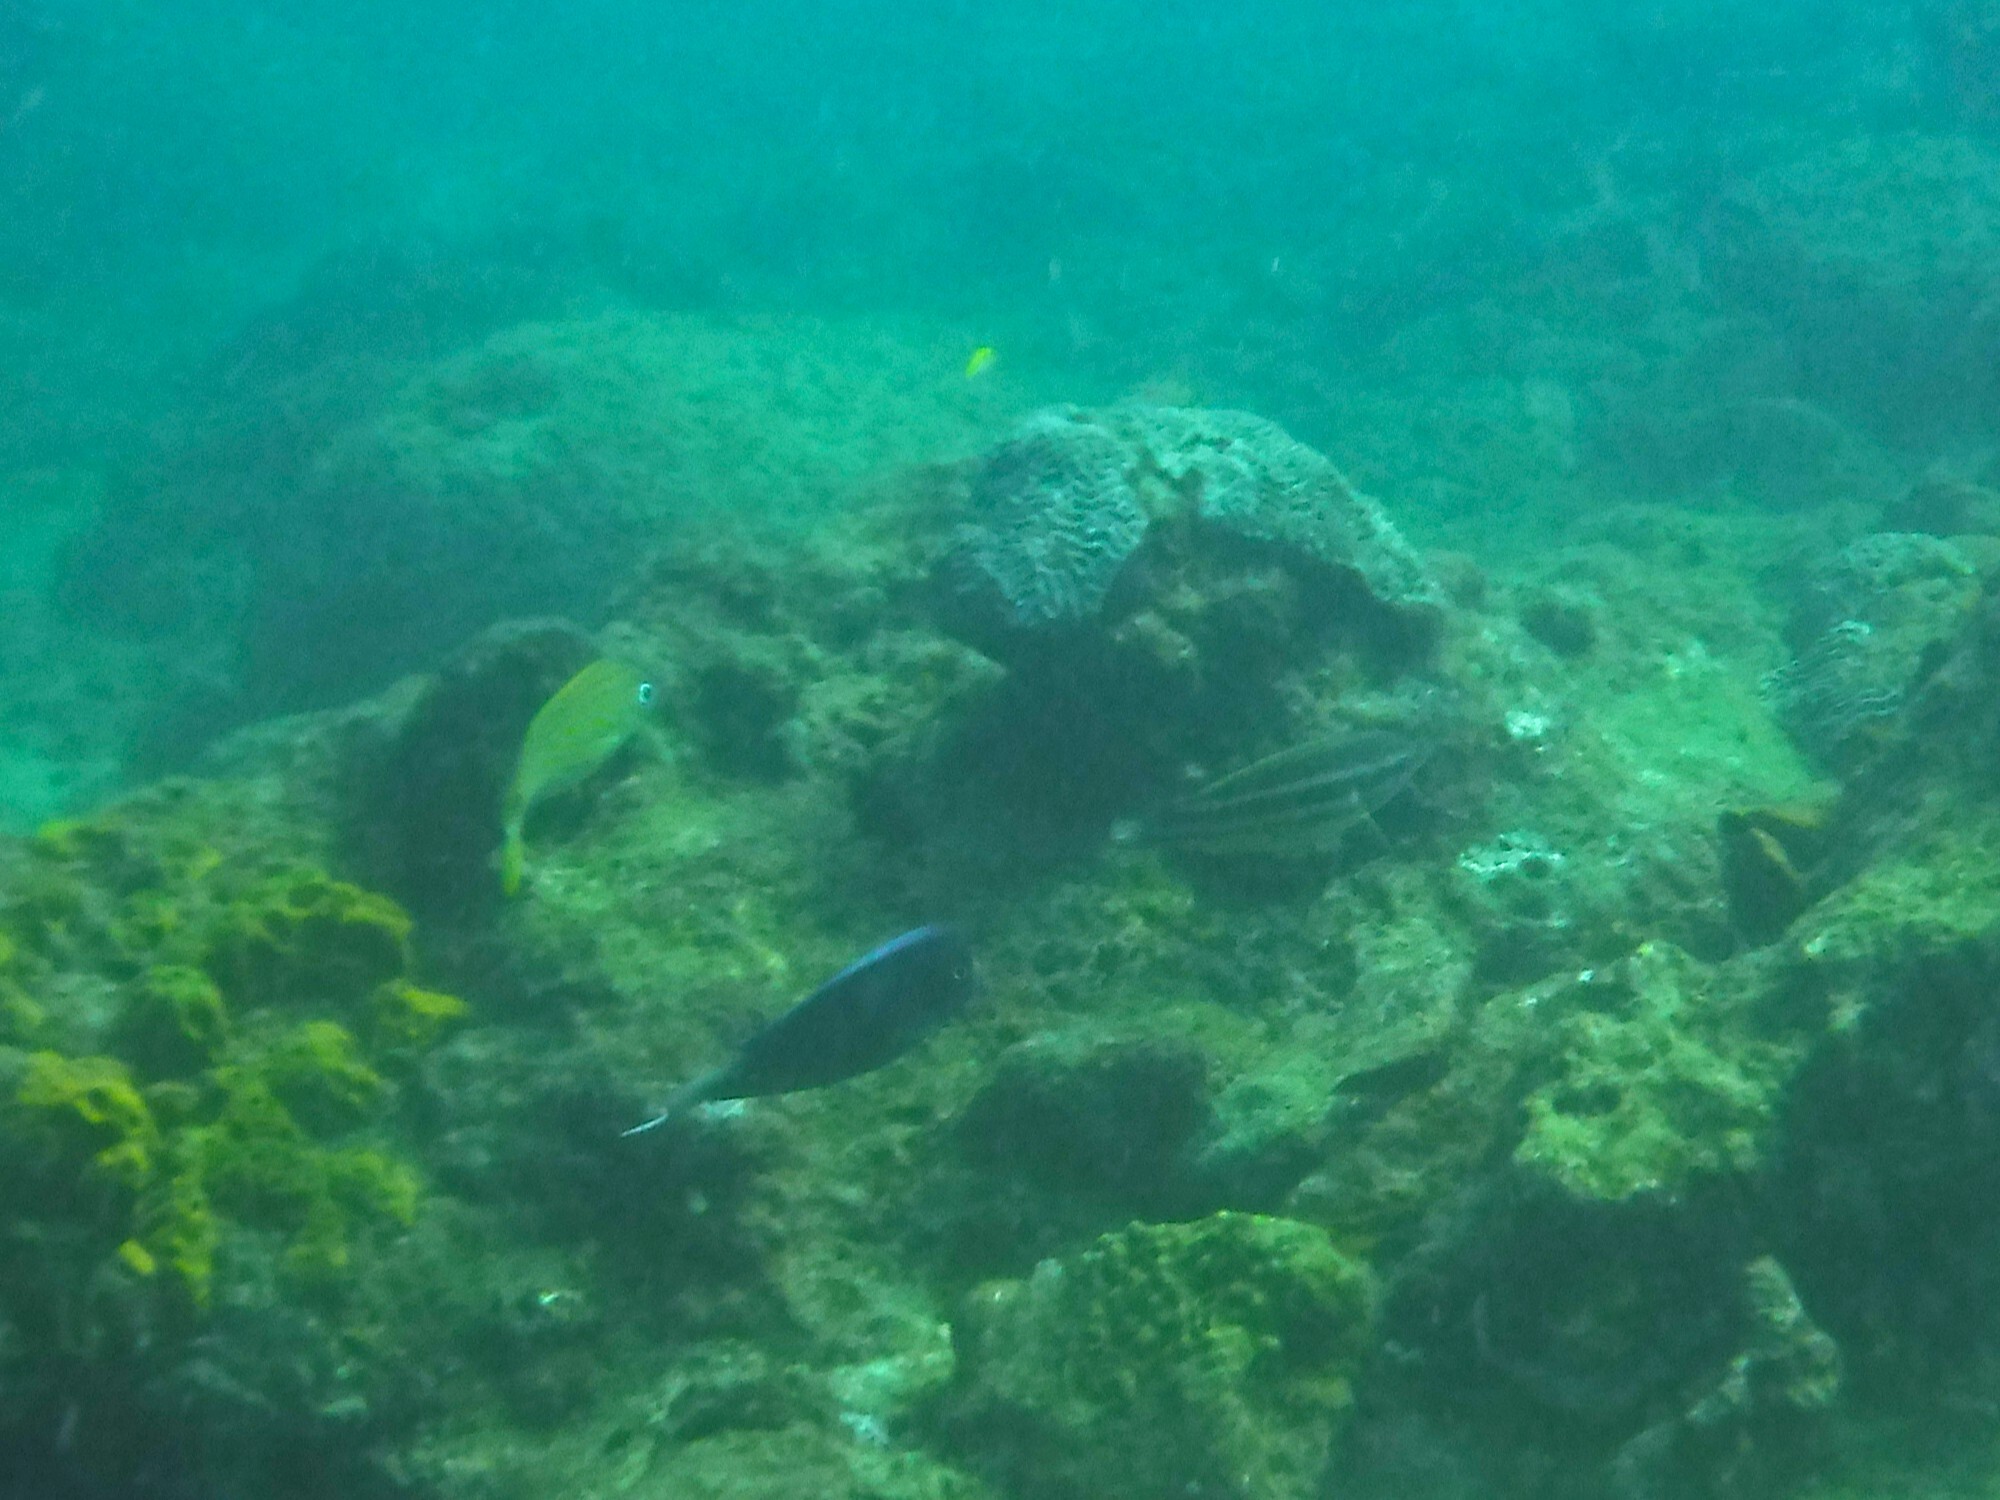
Acanthurus coeruleus (Atlantic Blue Tang)